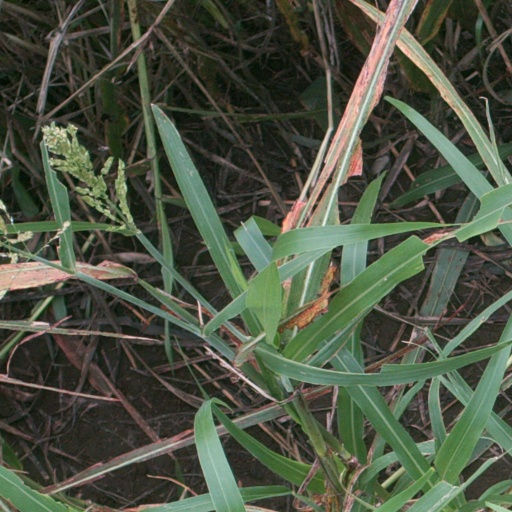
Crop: sorghum